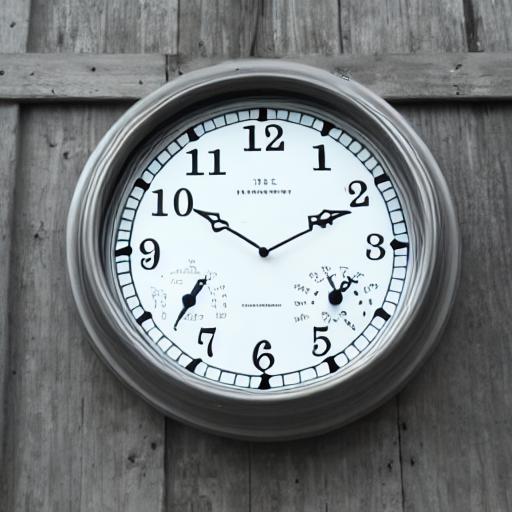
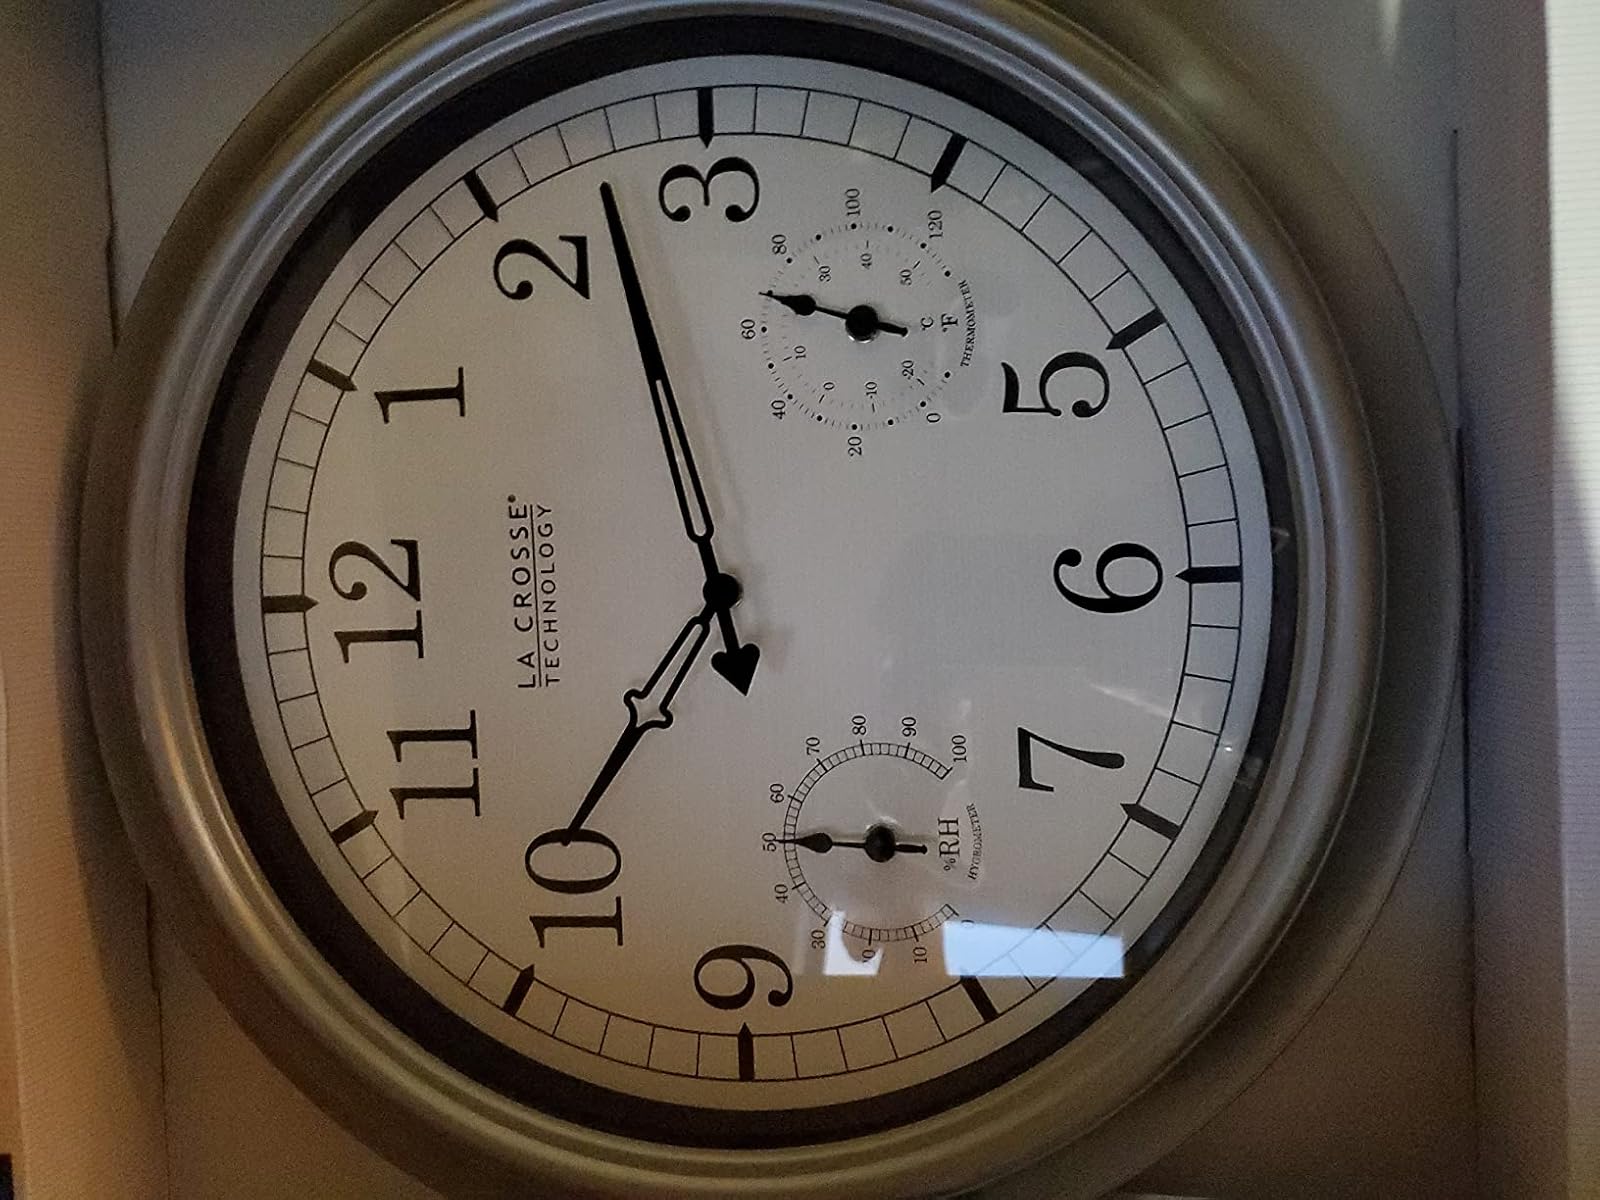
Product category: clock
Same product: no